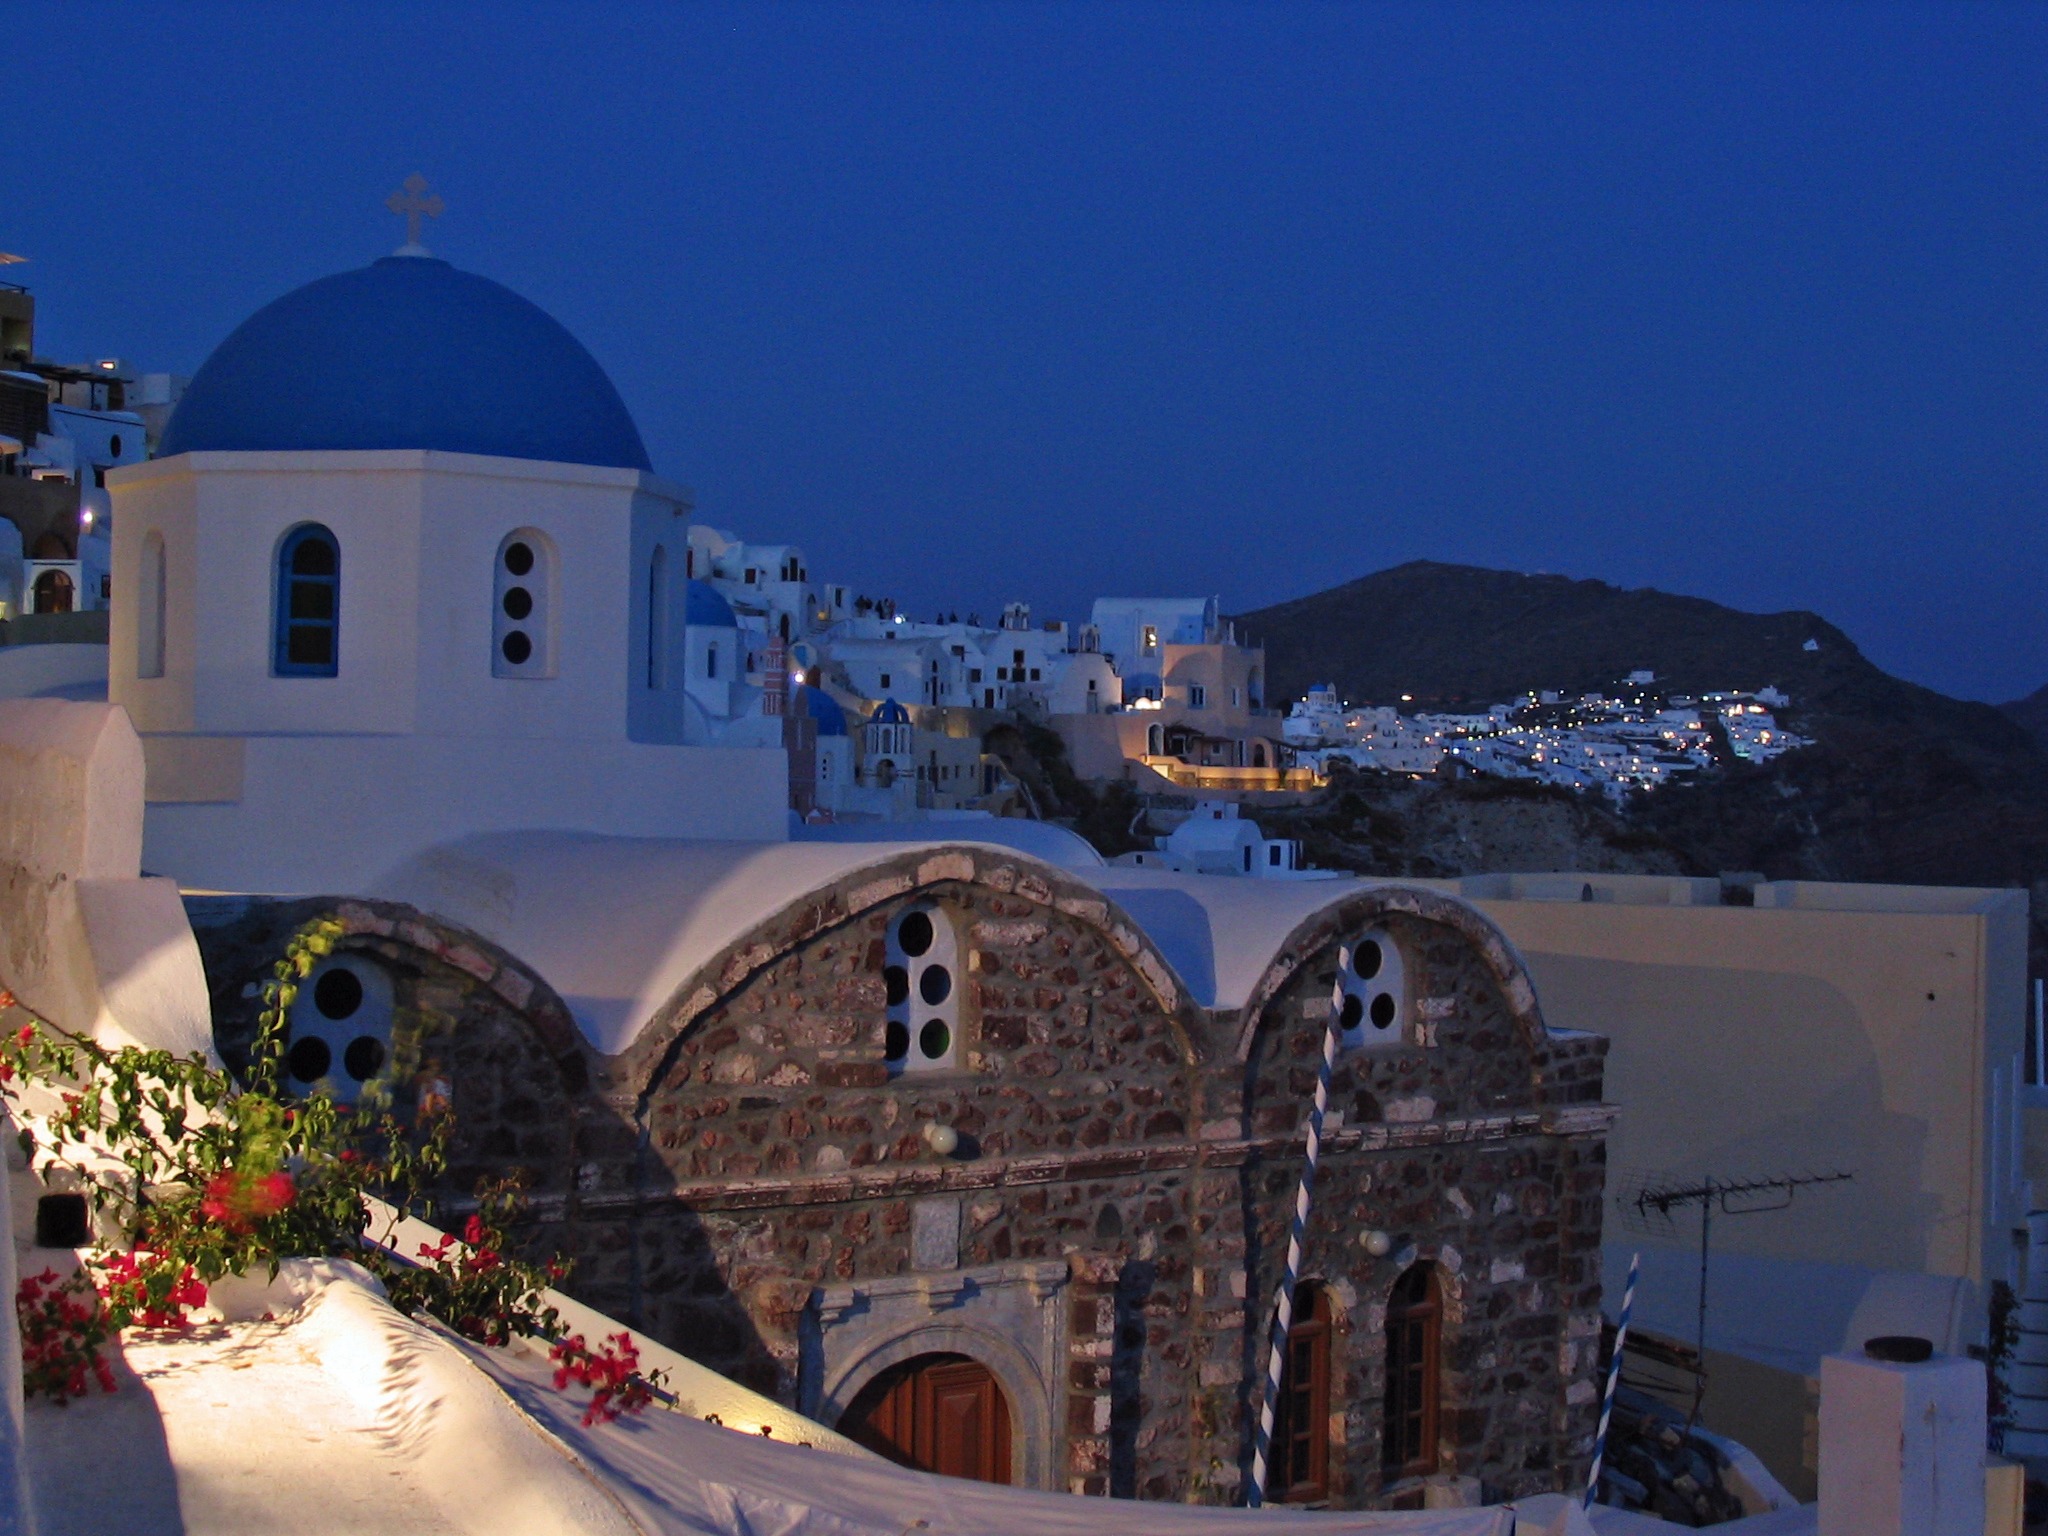
snow, winter, night, town, weather, church, santorini, resort, greece, oia